Art school

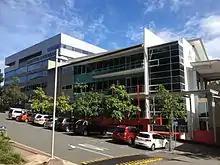
Queensland College of Art in Australia.

The oldest art academy in France is Paris Fine Art School, established in 1648 by Charles Le Brun, and most present public art schools are over two centuries old: Nancy (1708), Toulouse (1726), Rouen (1741), etc. Some of those schools were called academies and were prestigious institutions, devoted to the education of great painters or sculptors. Others were called "école gratuite de dessin" (free school for drawing) and were devoted to the education of arts and craft artists.